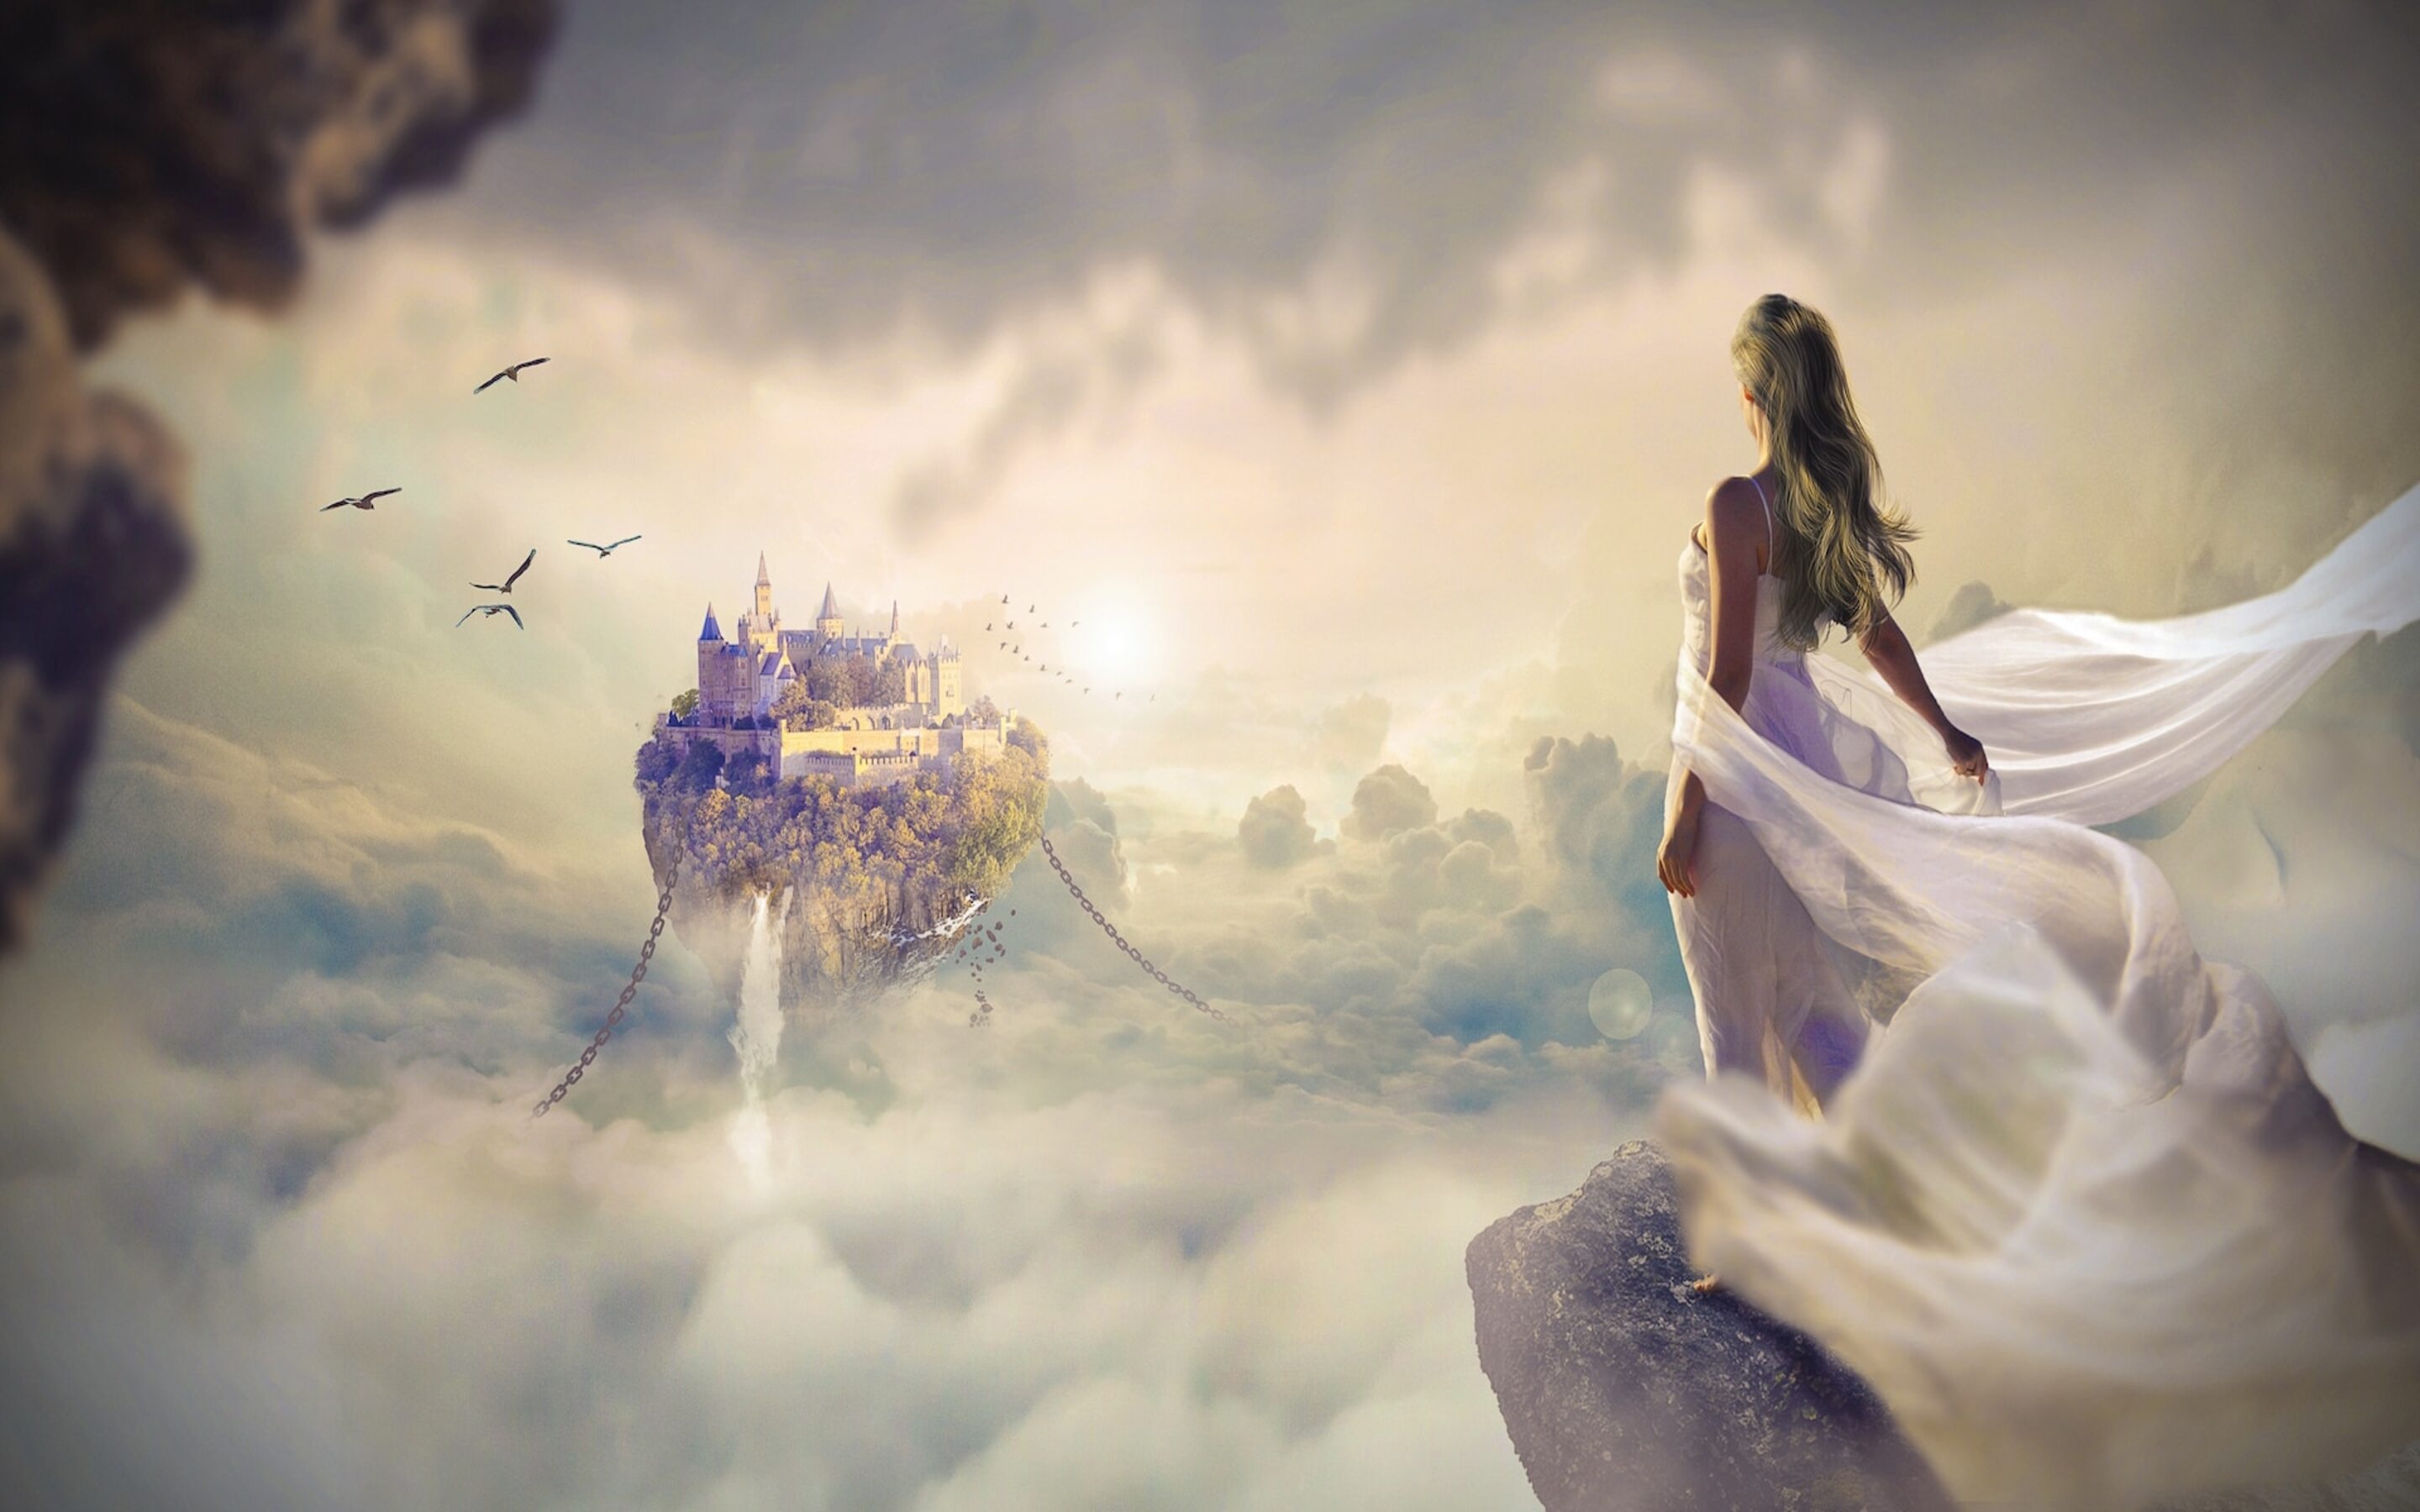
dawn, cloud, sky, atmosphere, flash photography, People in nature, sunlight, happy, atmospheric phenomenon, cg artwork, art, painting, landscape, cumulus, illustration, wing, mythology, meteorological phenomenon, fictional character, backlighting, visual arts, angel, darkness, graphics, wind, fiction, gown, fun, reflection, horizon, smoke, graphic design, pc game, Strategy video game, city, games